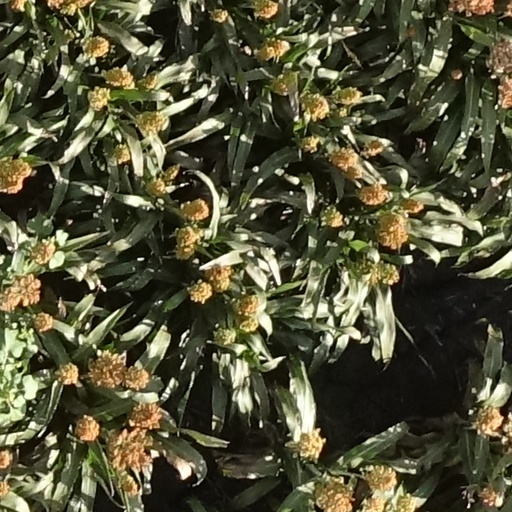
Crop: sorghum